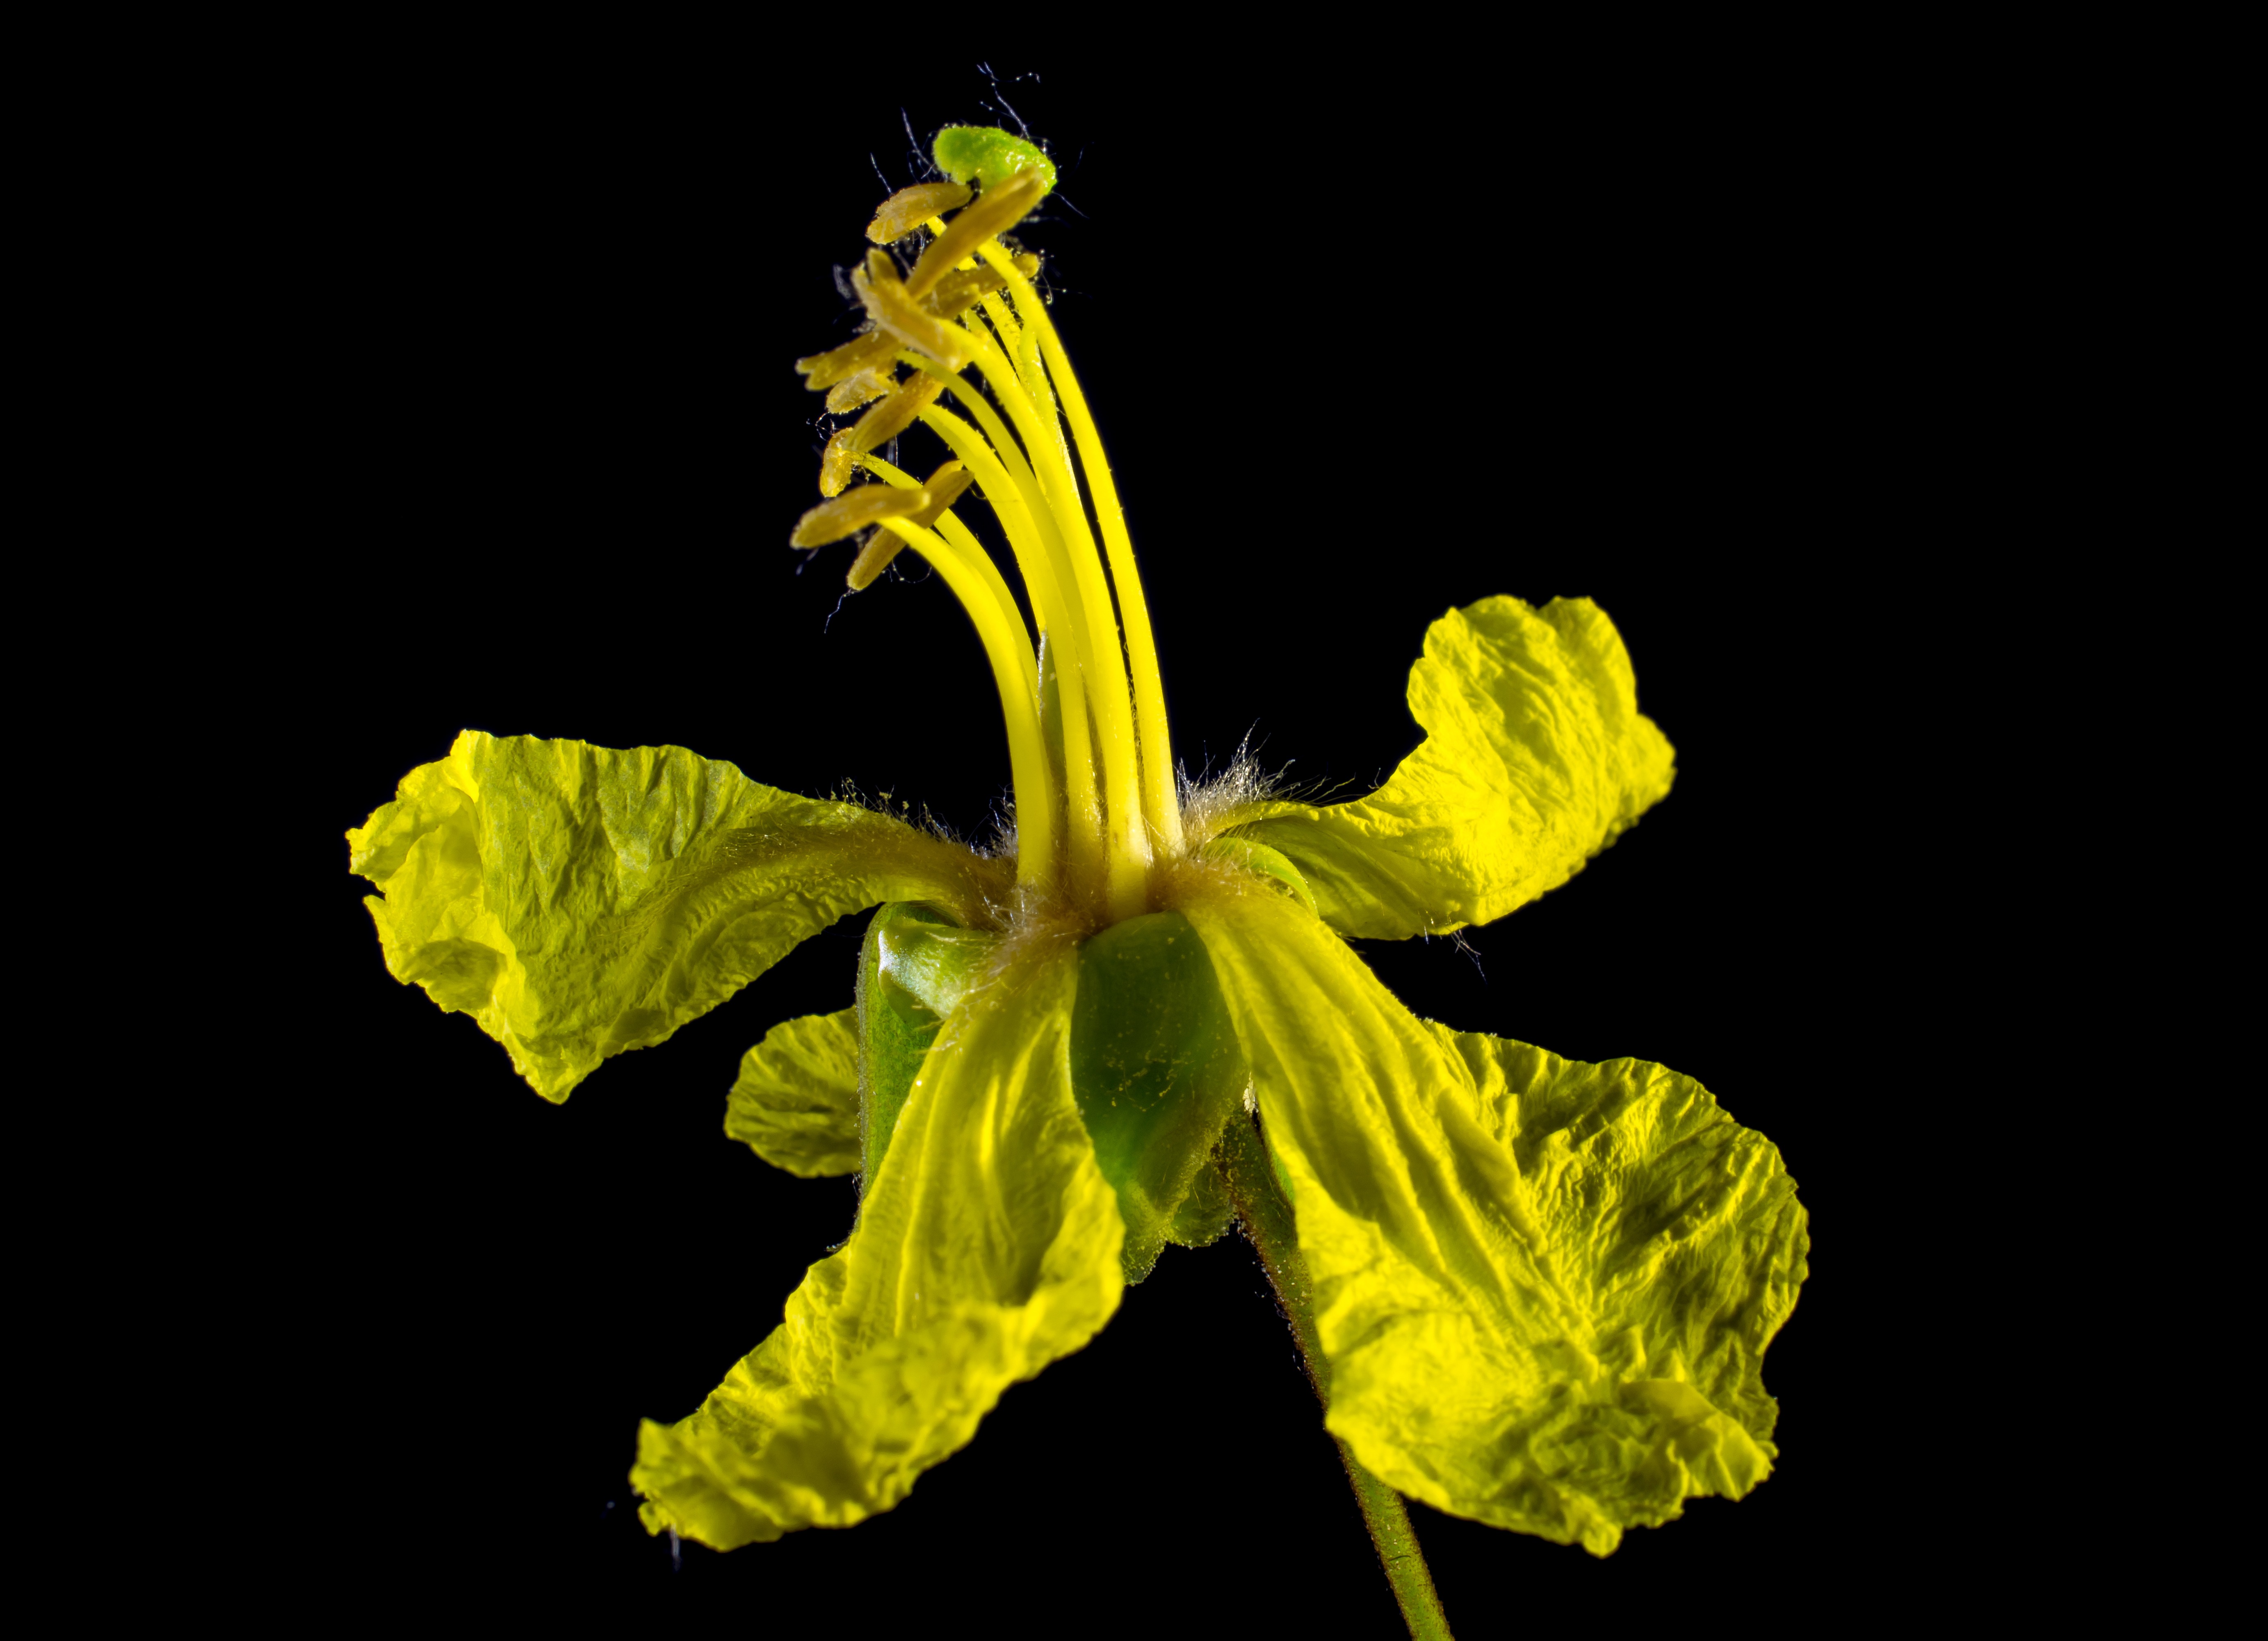
blossom, plant, leaf, flower, bloom, food, produce, yellow, flora, macro photography, flowering plant, plant stem, land plant